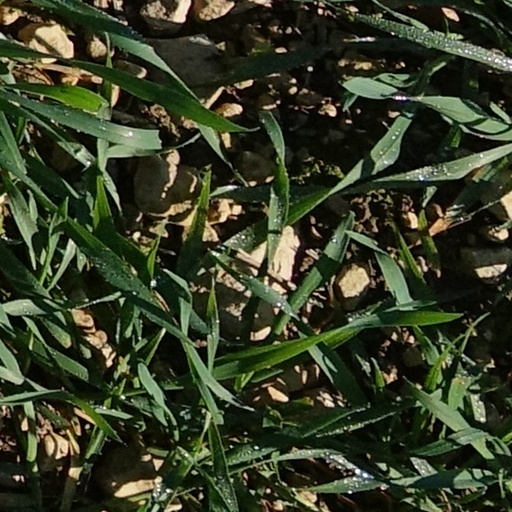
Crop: wheat